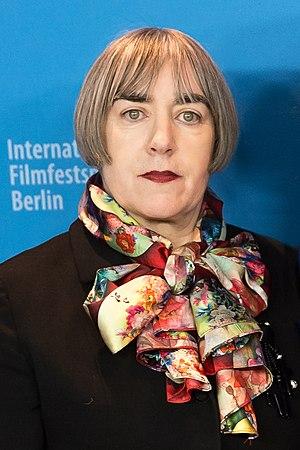
Aisling Walsh, née en 1958 à Dublin, est une scénariste et réalisatrice irlandaise.